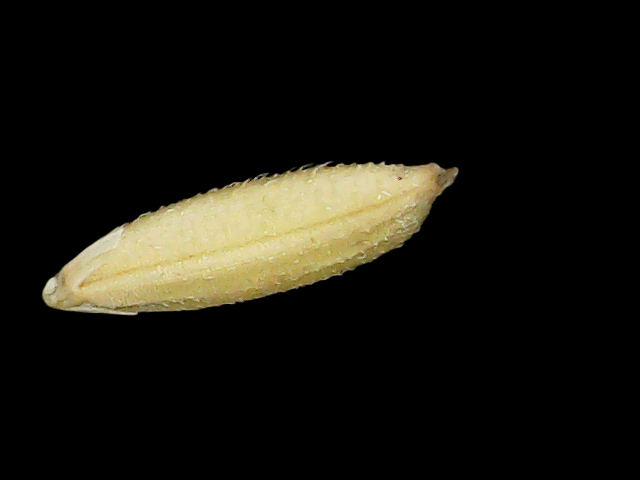
Rice variety: Binadhan23